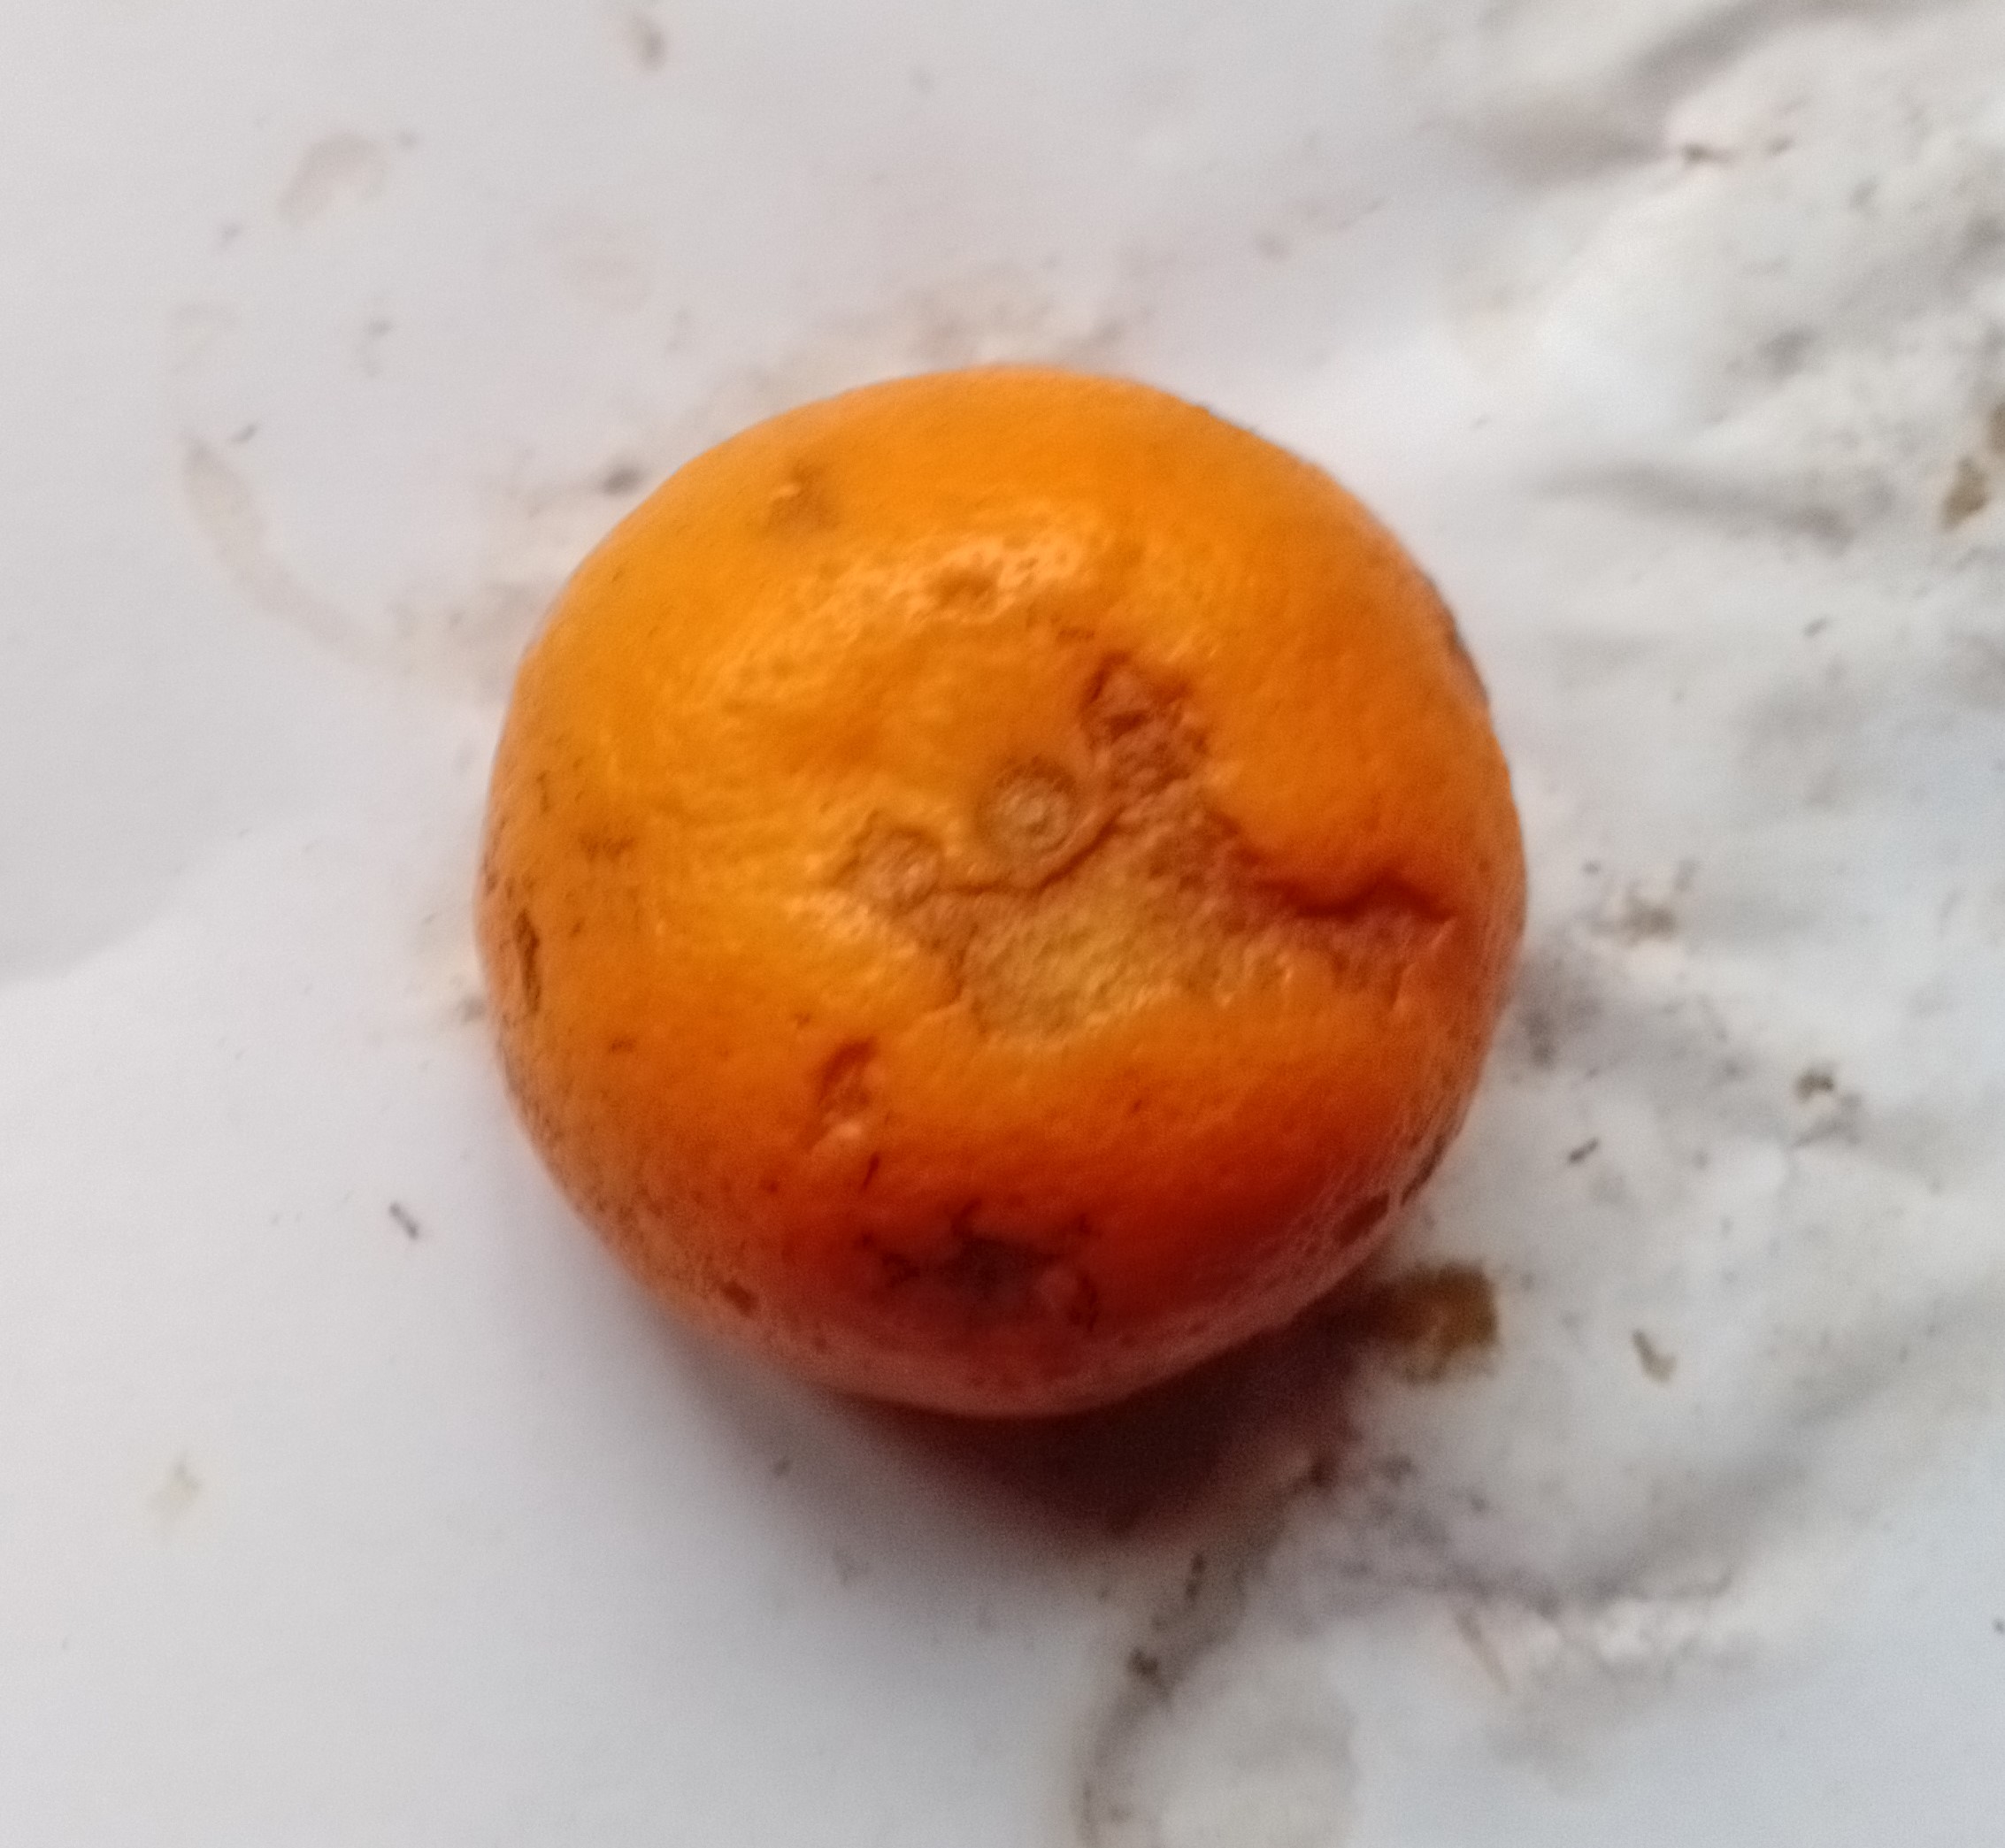
Fruit: orange
Condition: rotten